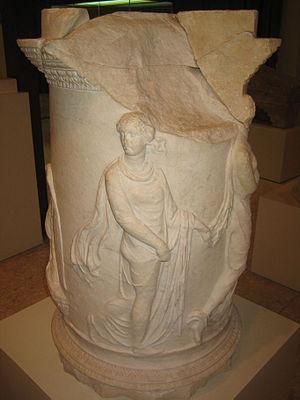
Autel de Jupiter du théâtre romain de Carthagène (Musée Archéologique de Carthagène, Espagne).
Le théâtre romain de Carthago Nova est un théâtre de l'époque romaine qui fut construit entre 5 et 1 av. J.-C. sous le règne de l'empereur Auguste dans la cité de Carthago Nova. Il avait la capacité d'accueillir jusqu'à 7 000 personnes et fut en usage continu jusqu'au IIIᵉ siècle ap. J.-C. Cet édifice de spectacle est parmi les plus grands et les plus richement décorés de l'Hispanie romaine. Il fut mis au jour en 1988, lors de fouilles archéologiques, et rapidement restauré et mis en valeur dans le cadre du musée du théâtre romain de Carthagène. Le 21 janvier 1999, il est déclaré bien d'intérêt culturel dans la catégorie monument.